1970 in music

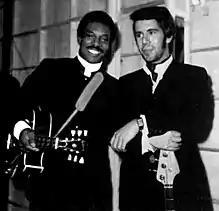
American soul singer Wilson Pickett with Pino Presti (1970)

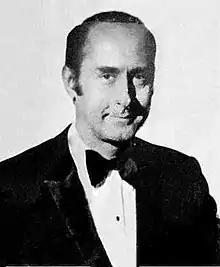
Henry Mancini 1970

The information compiled for the Top Records of 1970 is based on the weekly chart positioning and length of time records were on the respective charts from the